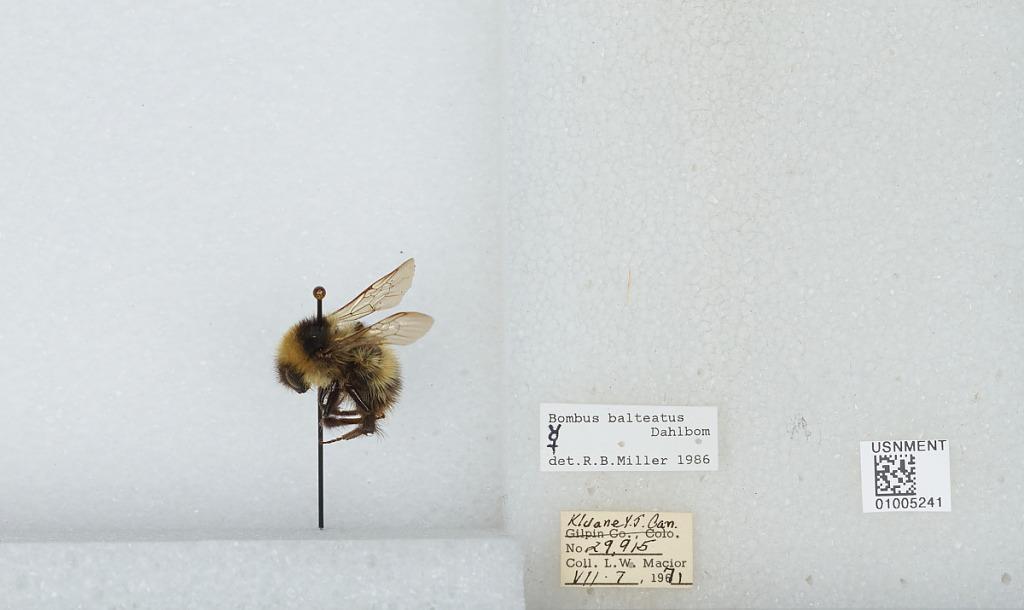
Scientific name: Bombus (Alpinobombus) balteatus Dahlbom
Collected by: L. Macior
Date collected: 1971-7-7
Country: Canada
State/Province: Yukon Territory
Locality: Kluane National Park and Reserve
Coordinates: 60.75, -139.5
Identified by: Miller, R. B.